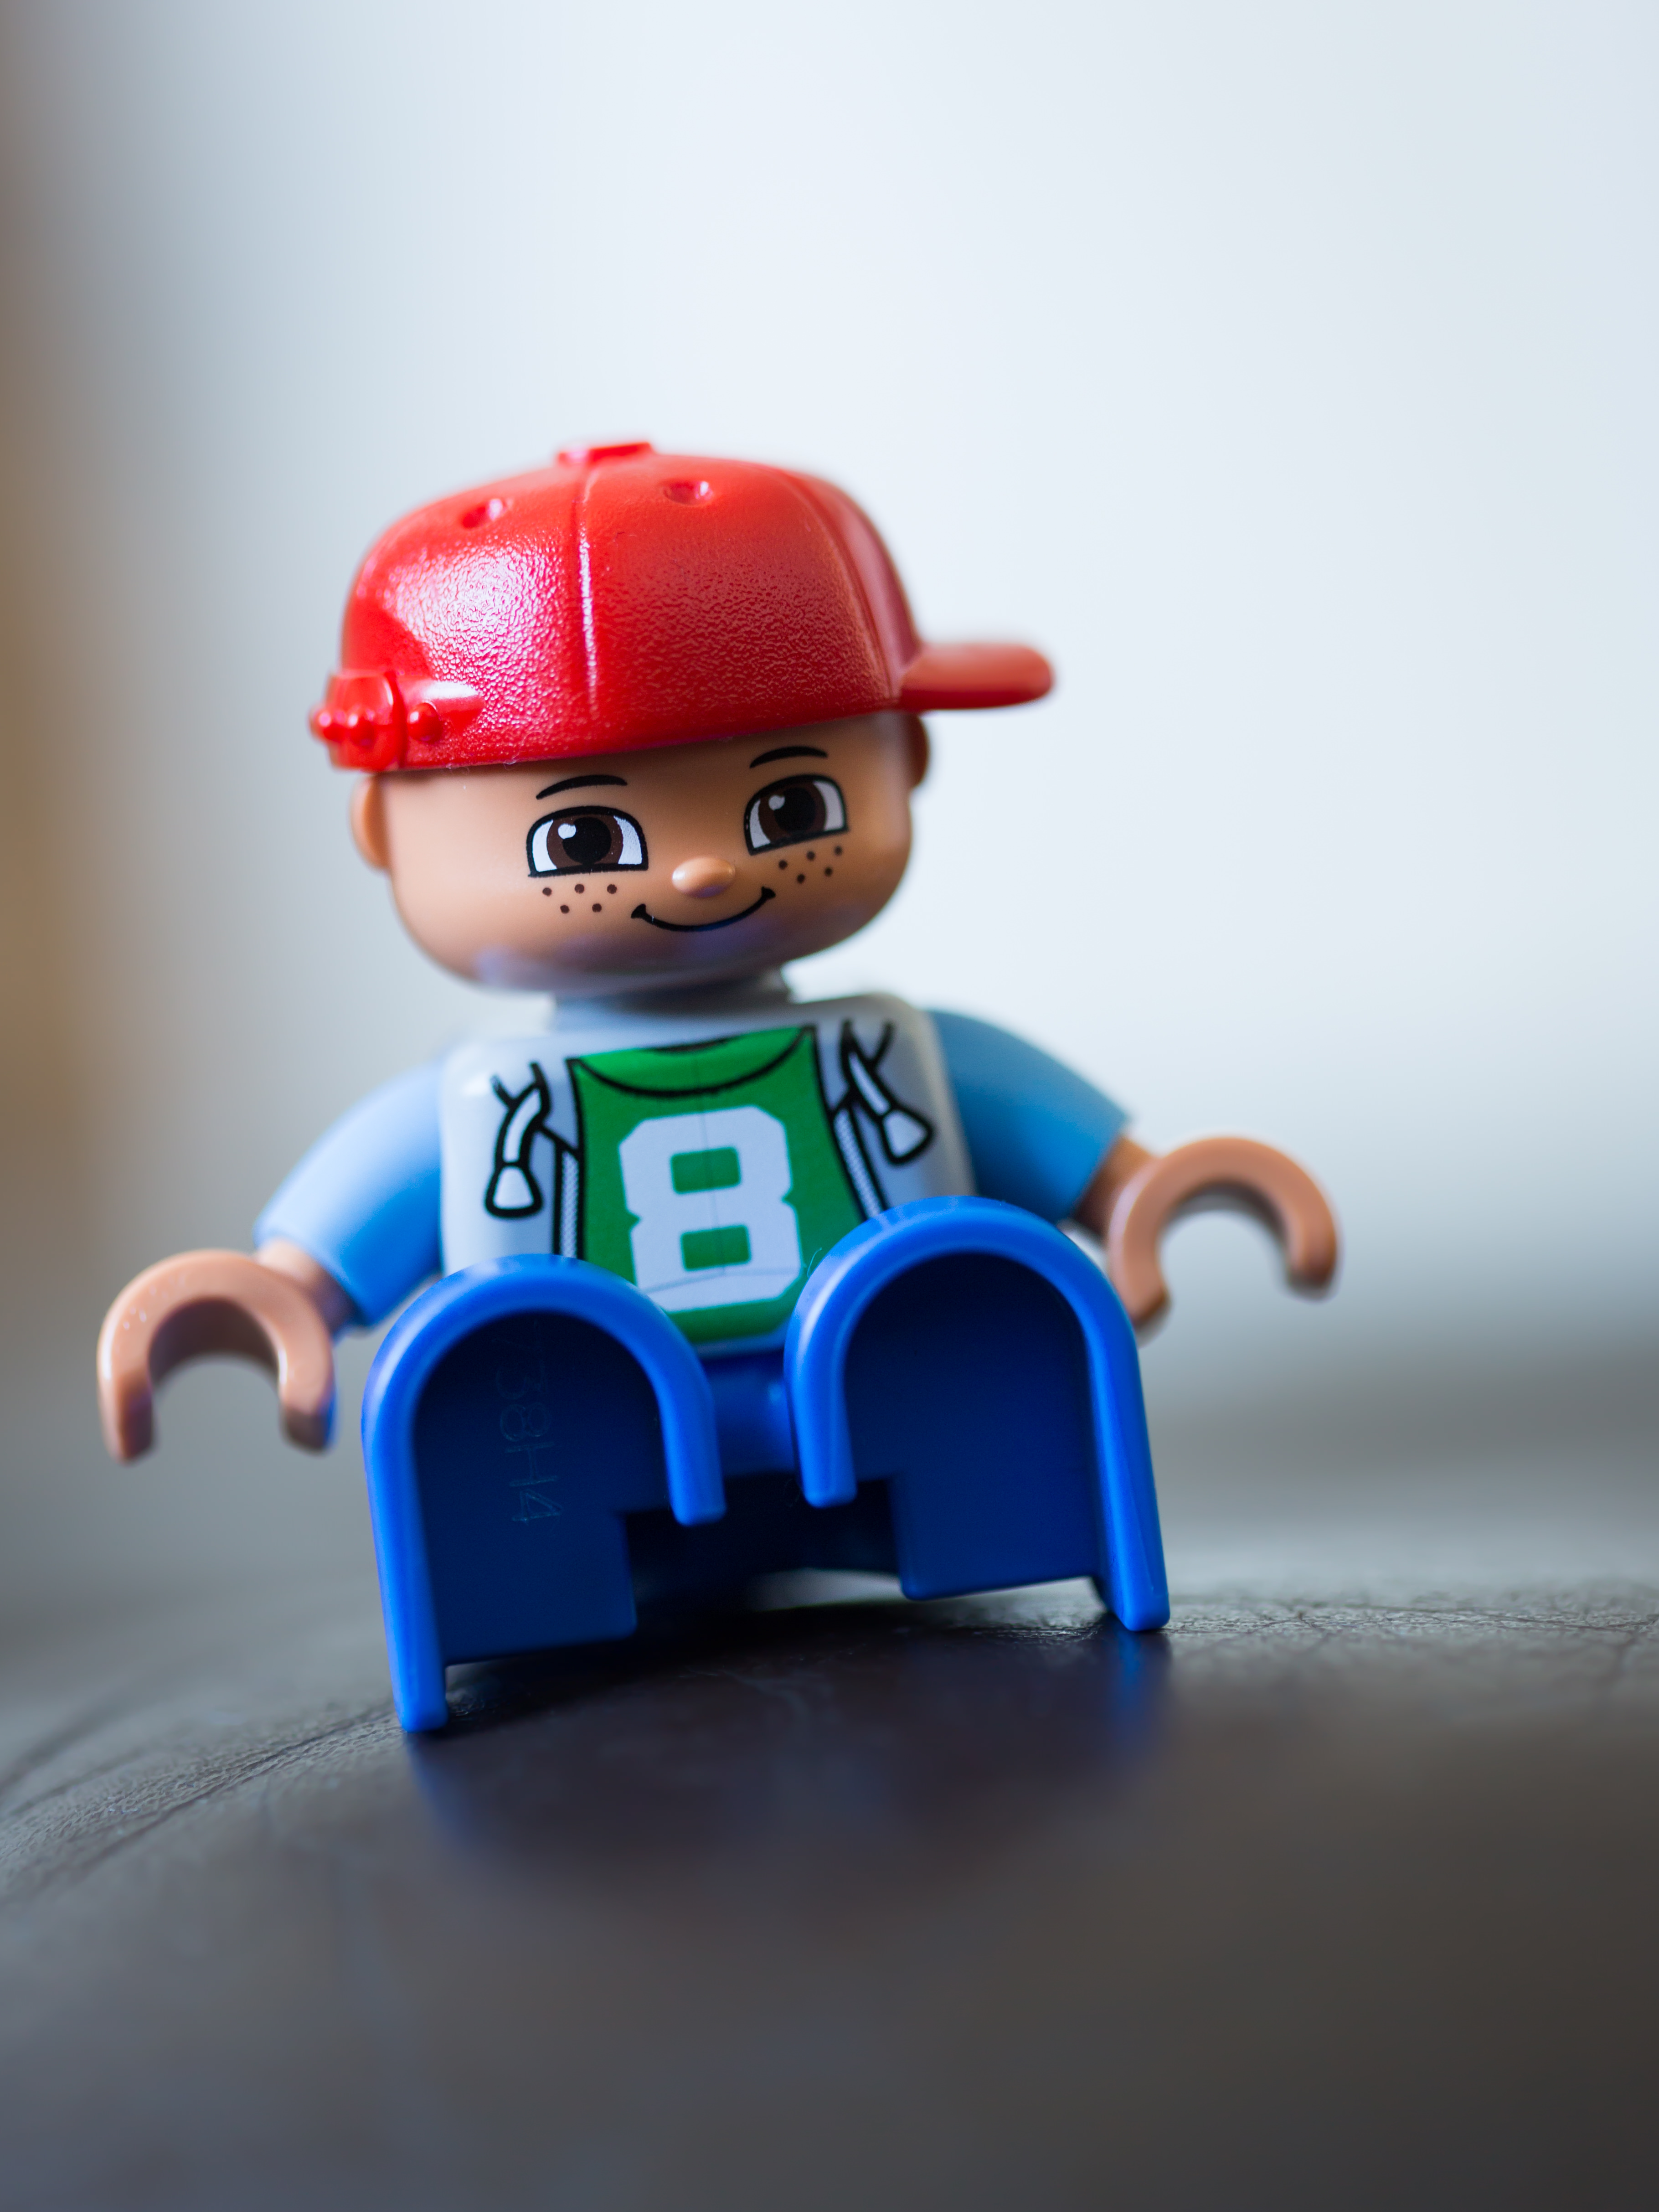
red, sitting, blue, toy, smile, happy, figurine, lego, action figure, legoman, off brand